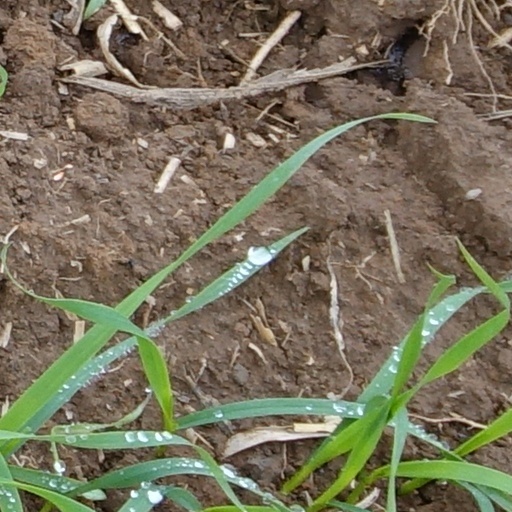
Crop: wheat